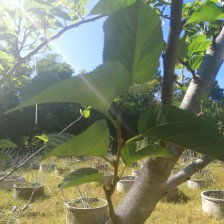
Variety: TaiwanStraberry